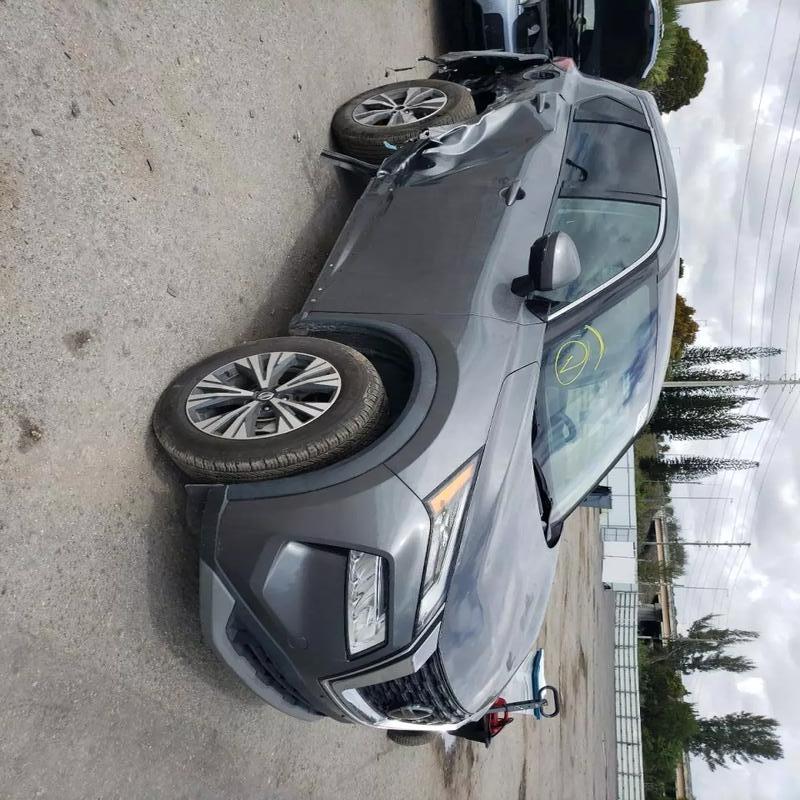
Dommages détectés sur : porte arrière droite, aile arrière droite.
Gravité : majeur